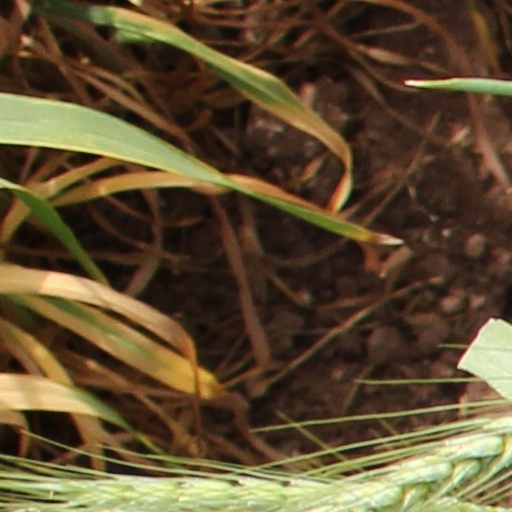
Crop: wheat